Maria Himmelfahrt (Bolzano)

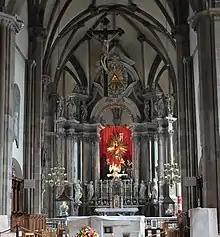
Presbytery and high altar

The Cathedral of Bozen houses the Sacred Heart figure by Johann Josef Karl Henrici that has been revered since 1795 and in 1796 it motivated the defense of Tyrol against the Napoleonic forces. Today, a copy is carried through the city during the annual procession of the Sacred Heart. In addition to several mediaeval relics, the church houses those of the Bozner saints Henry of Bozen and Johann Nepomuk von Tschiderer zu Gleifheim, the latter of which was baptized in the parish church.